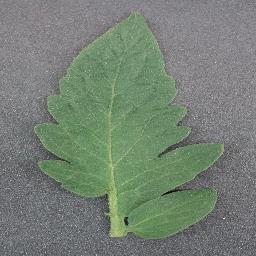
Label: Tomato___healthy